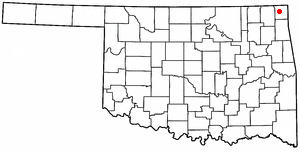
Miami (Oklahoma)
Miamis beliggenhed i Oklahoma
Miami er en amerikansk by og administrativt centrum i det amerikanske county Ottawa County, i staten Oklahoma. I 2000 havde byen et indbyggertal på 13.704.